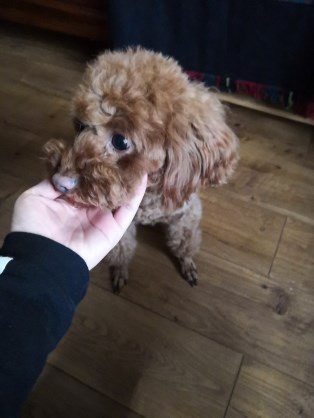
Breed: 7449-n000128-teddy